Nocturnes (Satie)

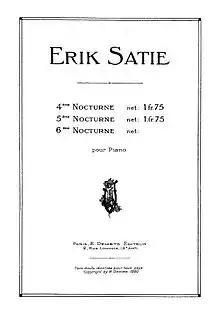
A 1920 advertisement for Satie's "Nocturnes", including the projected No. 6, which Satie never completed or published.

The printing of the "Nocturnes" was split between two of Satie's regular publishers; issued Nos. 1–3 in late 1919, and E. Demets published Nos. 4 and 5 in 1920. Demets also advertised a "Nocturne No. 6" without a price, indicating it was a work in progress—but the piece would not appear in the composer's lifetime.